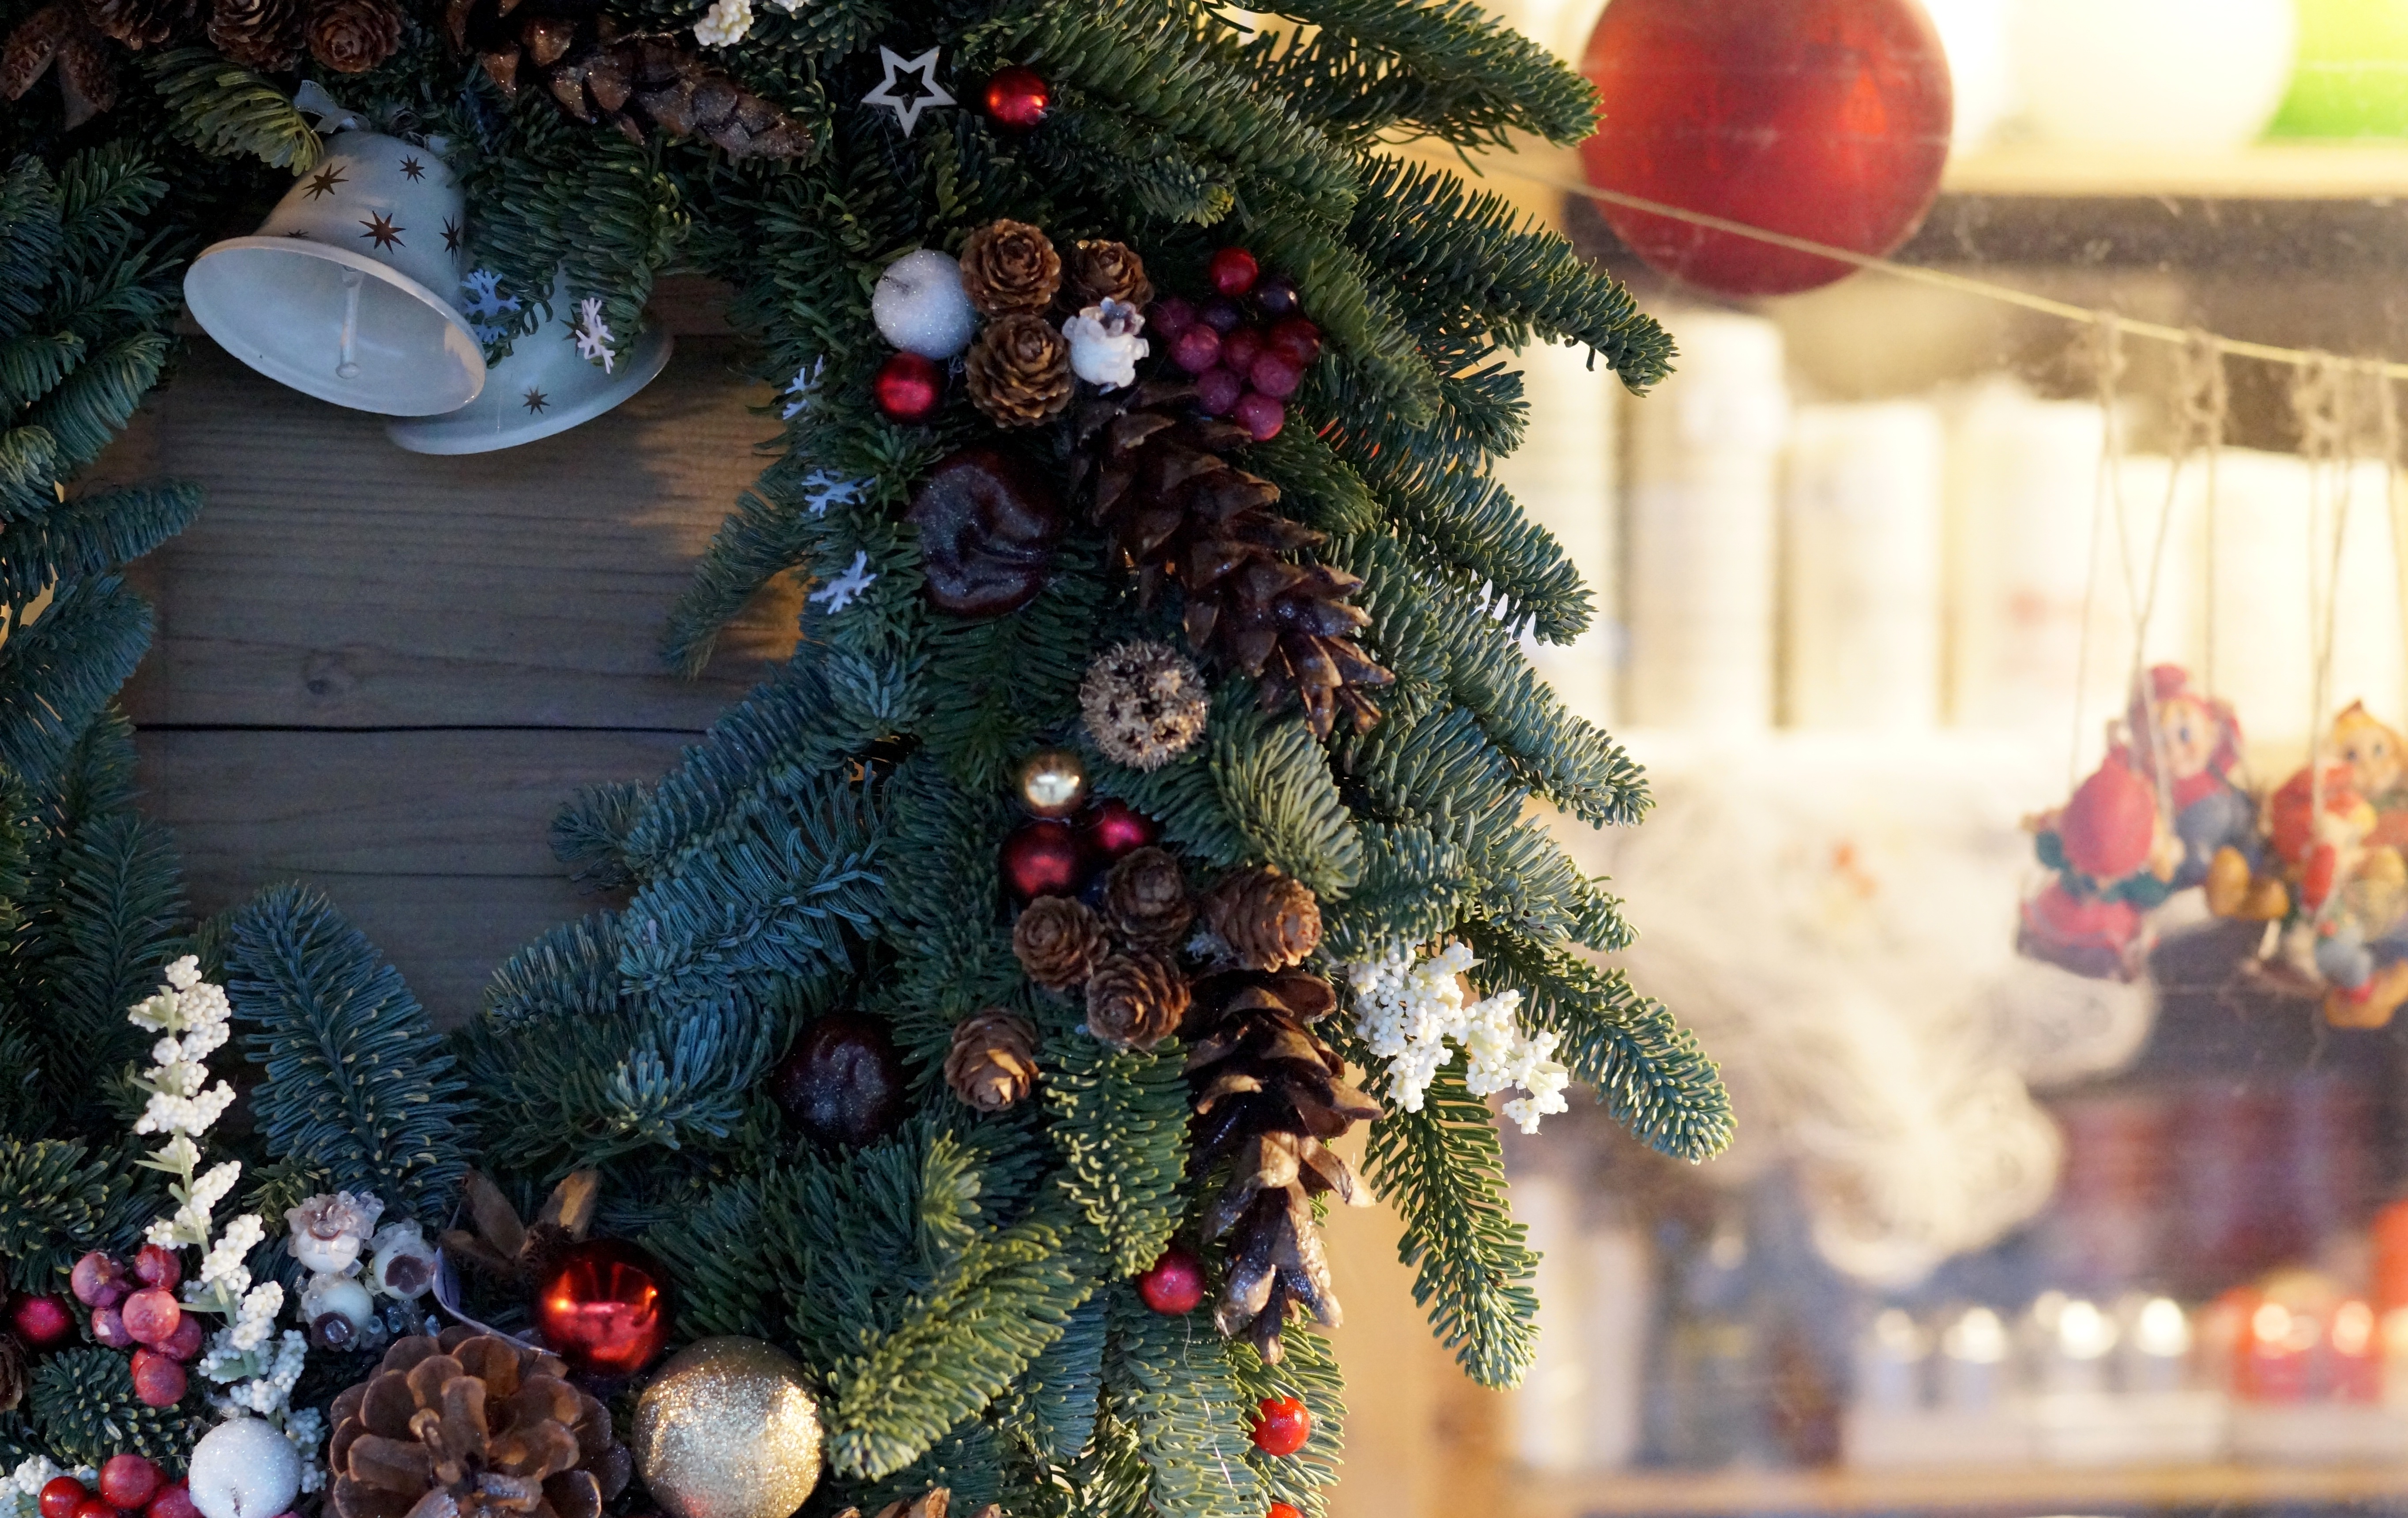
tree, holiday, christmas, decor, christmas tree, wreath, ornament, christmas decoration, candles, cones, christmas fair, christmas market, bells, showcase